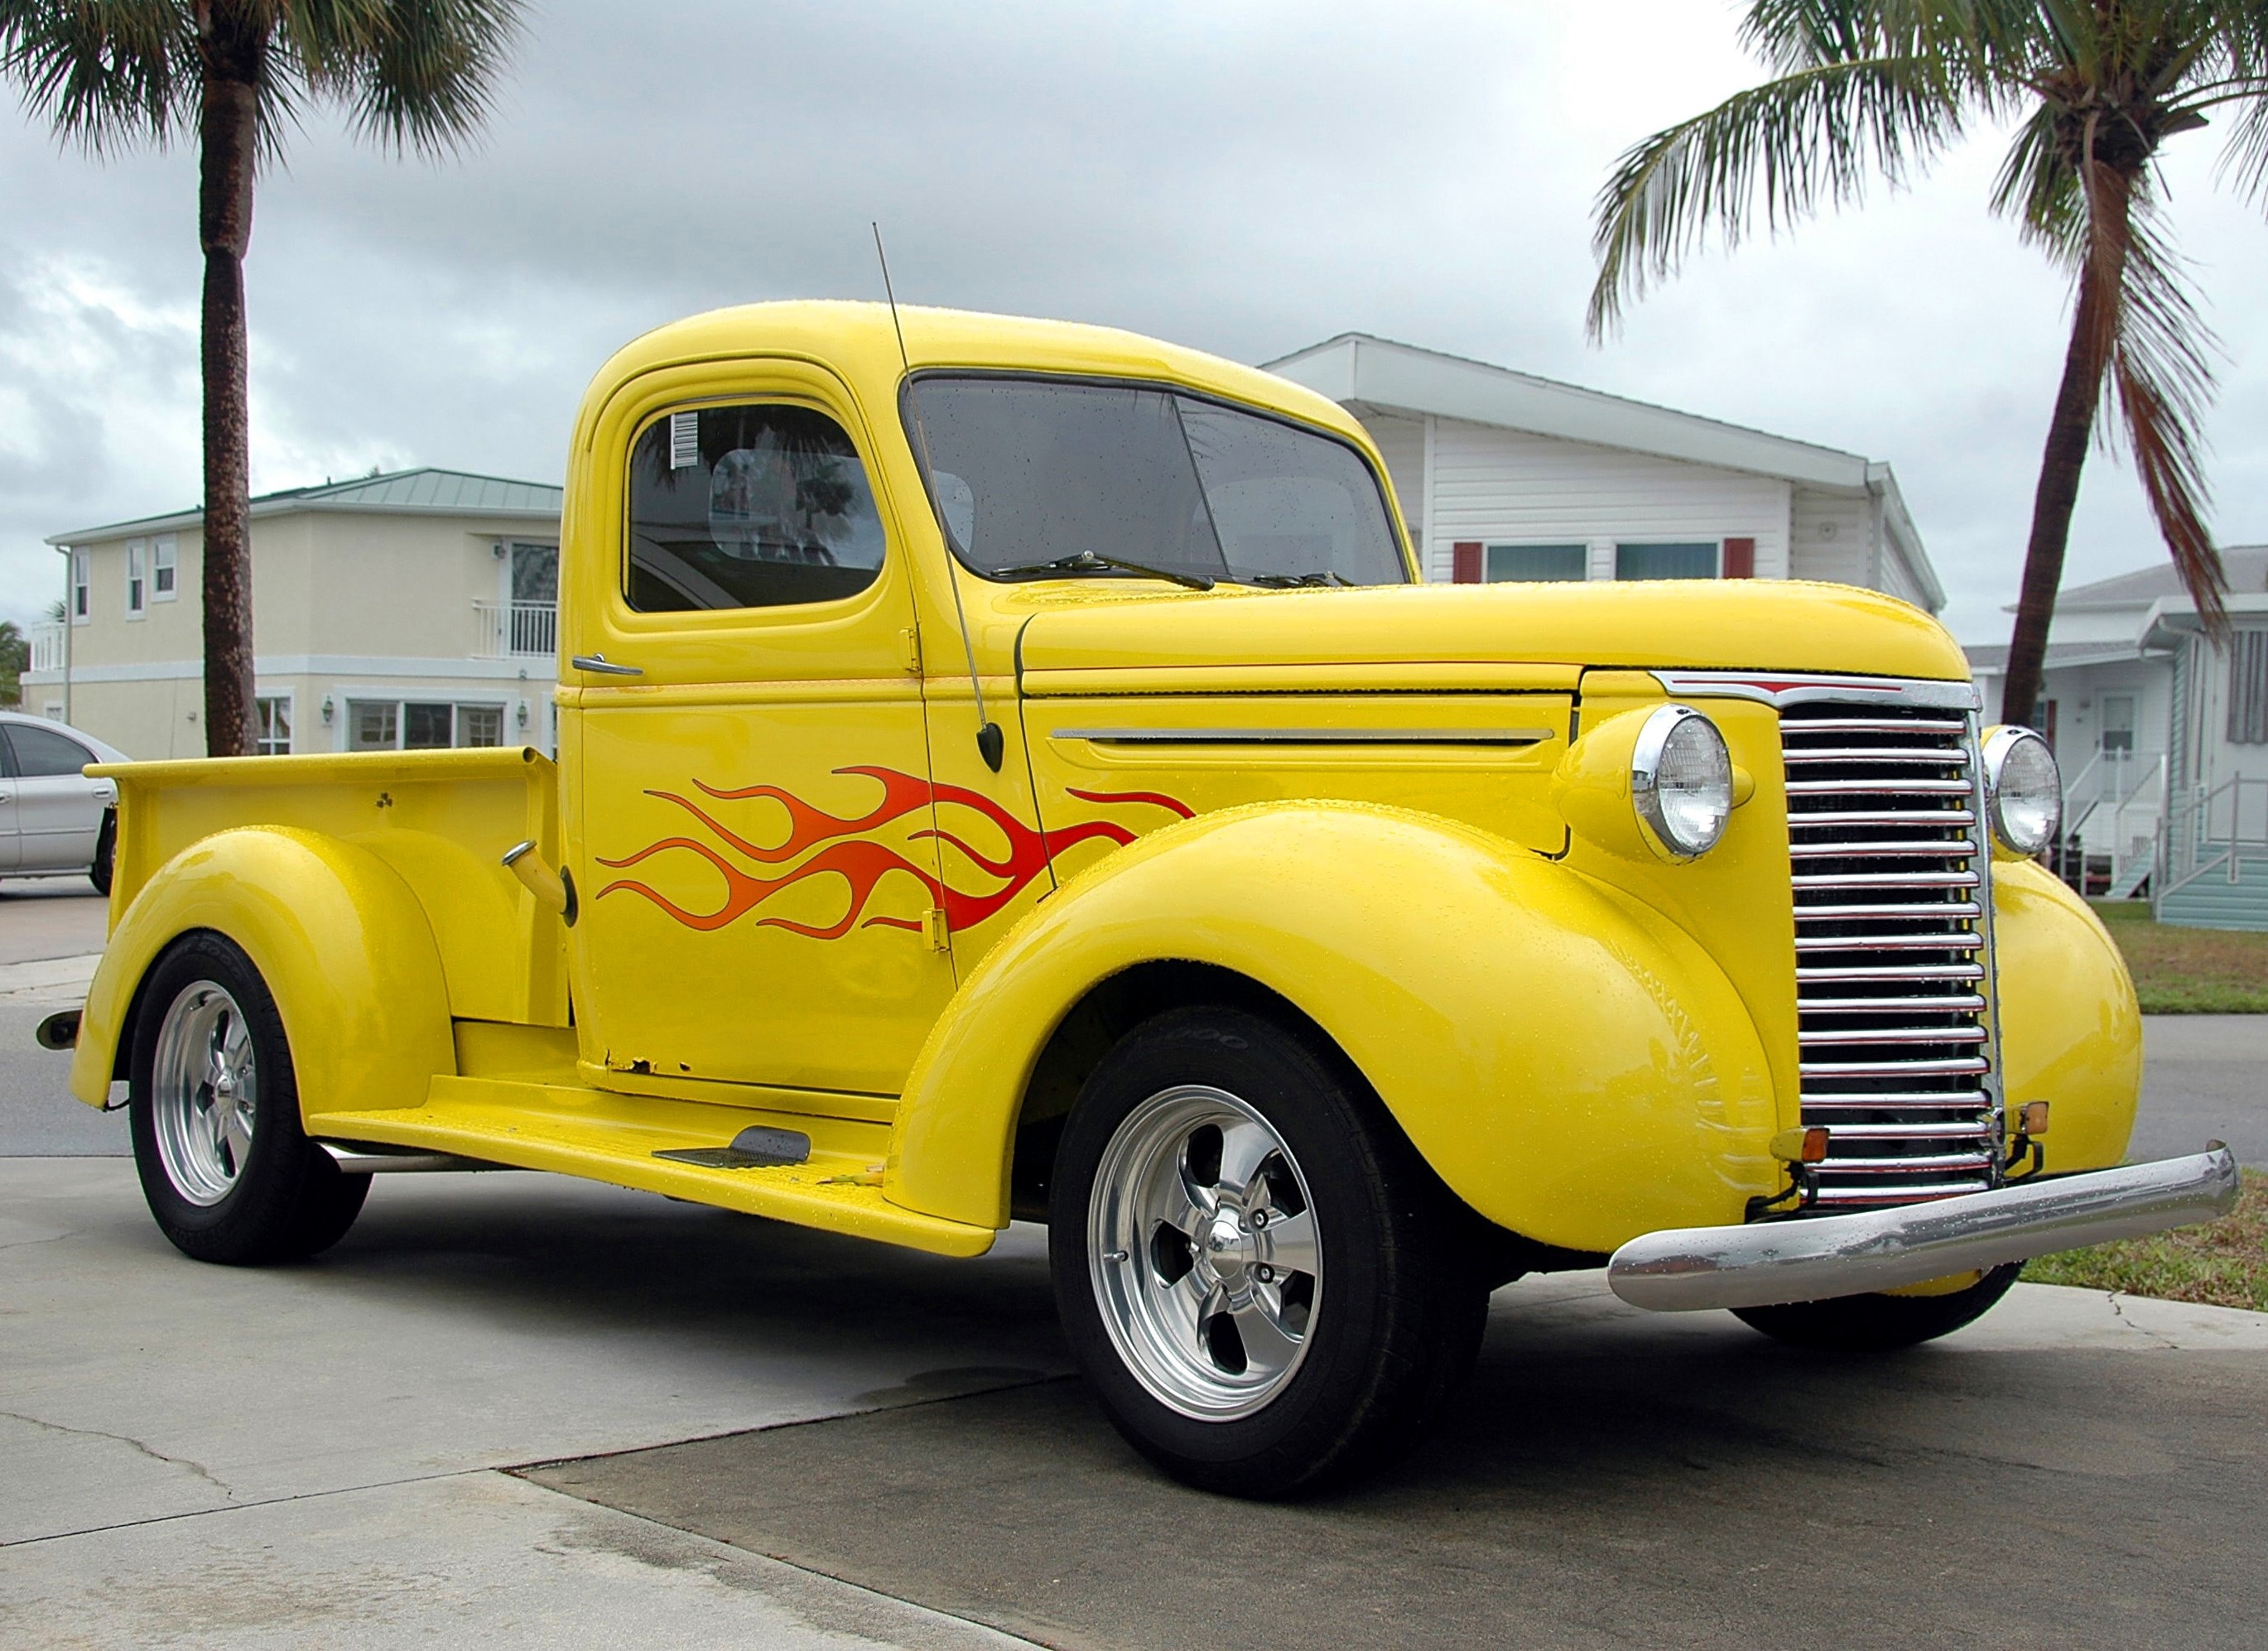
car, retro, transportation, truck, model, vehicle, show, headlight, yellow, grille, motor vehicle, ford, design, motor, modified, classic, custom, shiny, antique car, hobbies, customized, pin striping, pickup truck, imagery, lowered, hot rod, land vehicle, automobile make